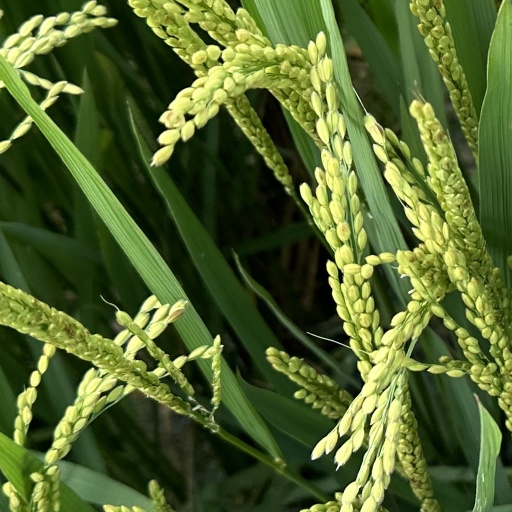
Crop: rice